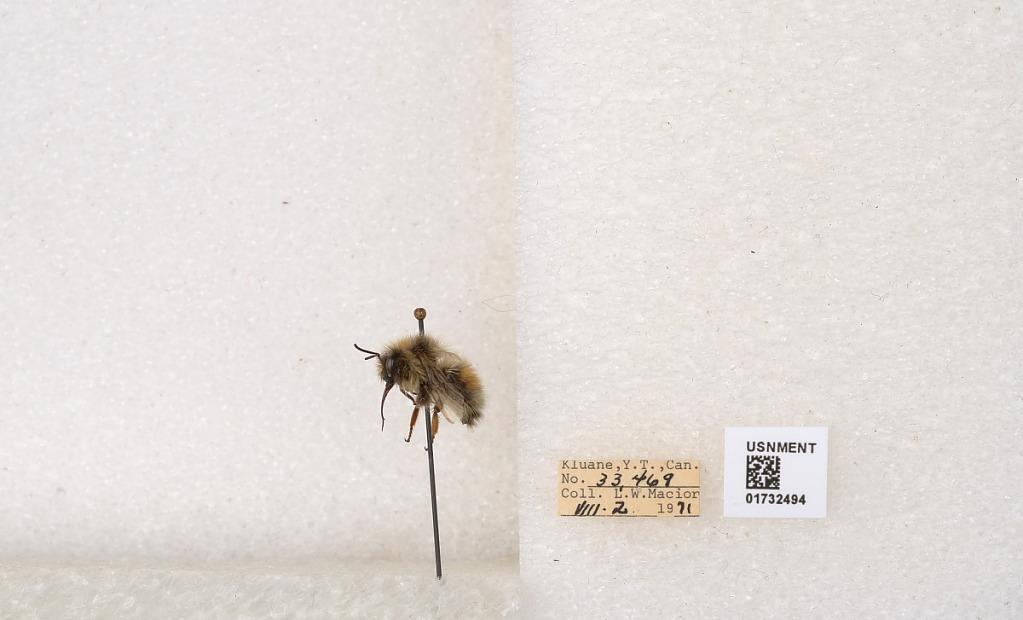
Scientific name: Bombus (Pyrobombus) sylvicola Kirby
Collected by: L. Macior
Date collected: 1971-8-2
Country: Canada
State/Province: Yukon Teritory
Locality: Kluane National Park and Reserve
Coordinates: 60.7493, -139.504